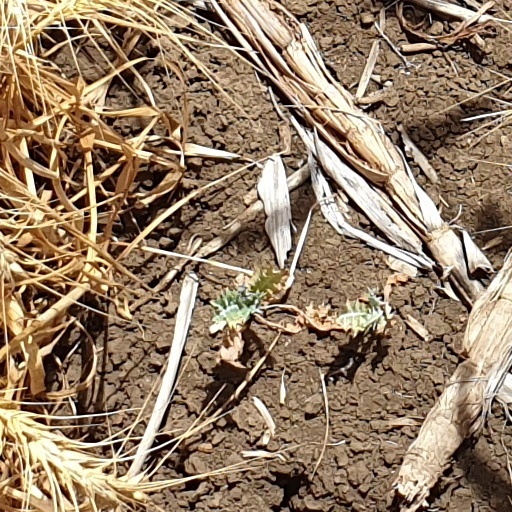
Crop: wheat